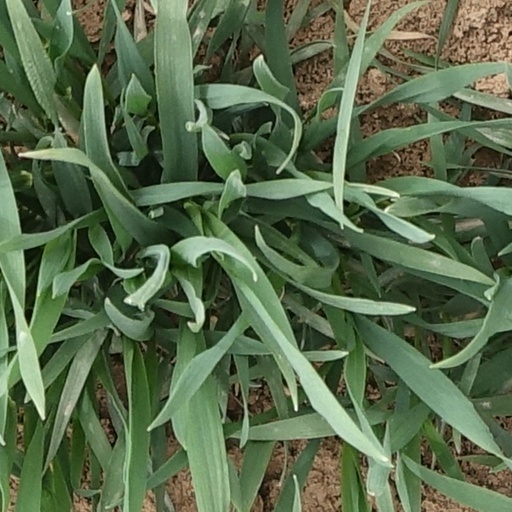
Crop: wheat